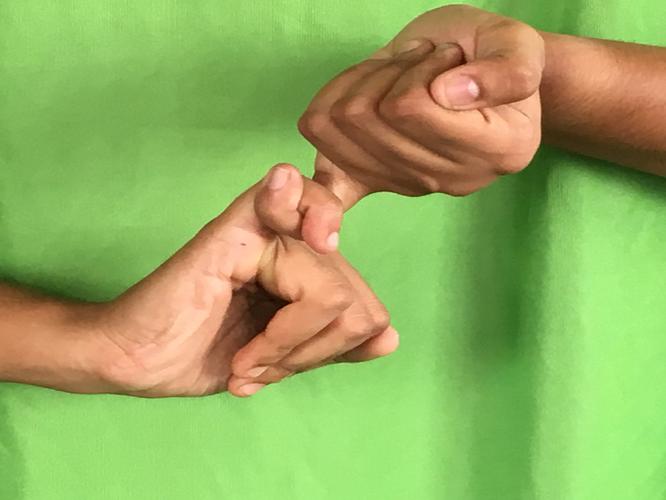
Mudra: Kilaka
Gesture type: double_hand